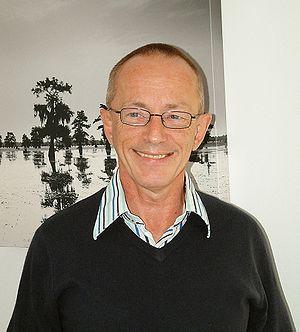
Topper Headon est un batteur de rock. Il est principalement connu pour être le batteur du groupe musical britannique The Clash qu’il sera forcé à quitter à cause de son addiction à l’héroïne qui faisait baisser la qualité de ses performances.
The Clash est un groupe de punk rock britannique, originaire de Londres, en Angleterre. Il s'agit d'un des quatuors majeurs de l'histoire du rock et du punk rock britannique. Le groupe commence sa carrière en 1976 et se dissout en 1986. En 2003, la formation entre au Rock and Roll Hall of Fame.